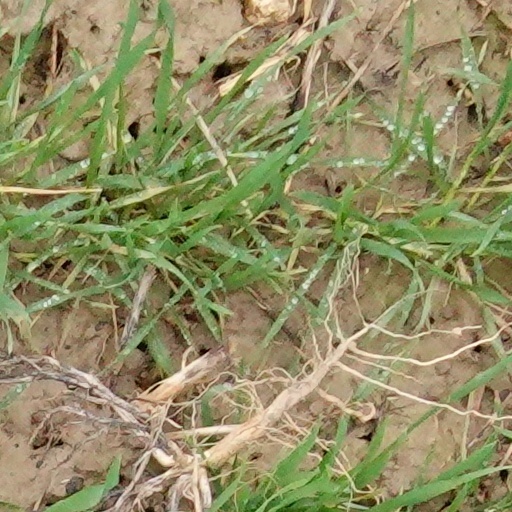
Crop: wheat